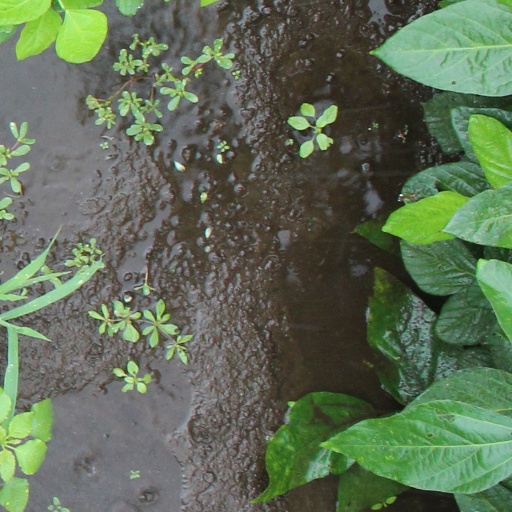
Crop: soybean